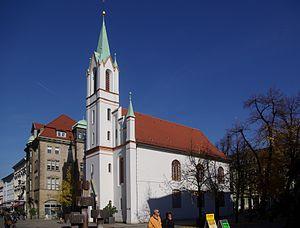
La communauté juive de Cottbus, anéantie pendant la Seconde Guerre mondiale, s'est reformée en 1998. Son ancienne synagogue, ayant été détruite par les nazis pendant la nuit de Cristal, la communauté vient d'acheter une église protestante pour la transformer en synagogue.